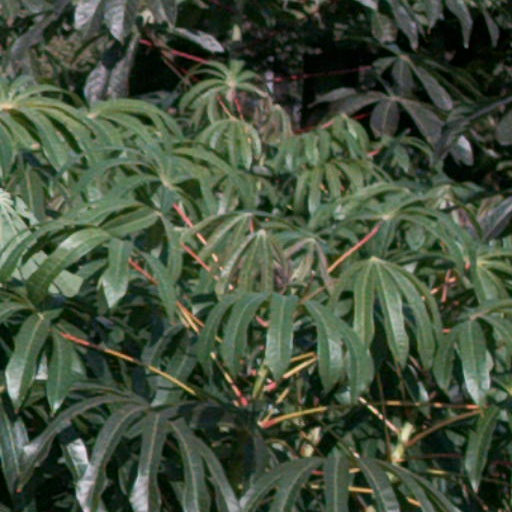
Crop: cassava